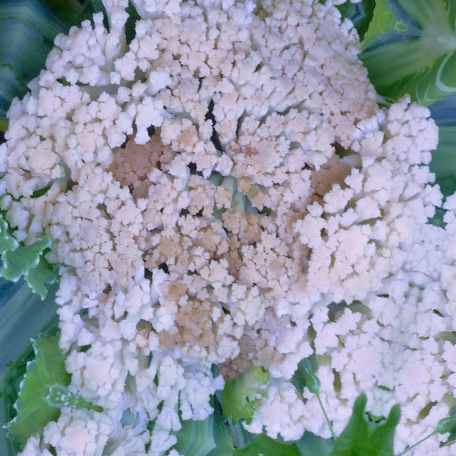
Label: Bacterial spot rot